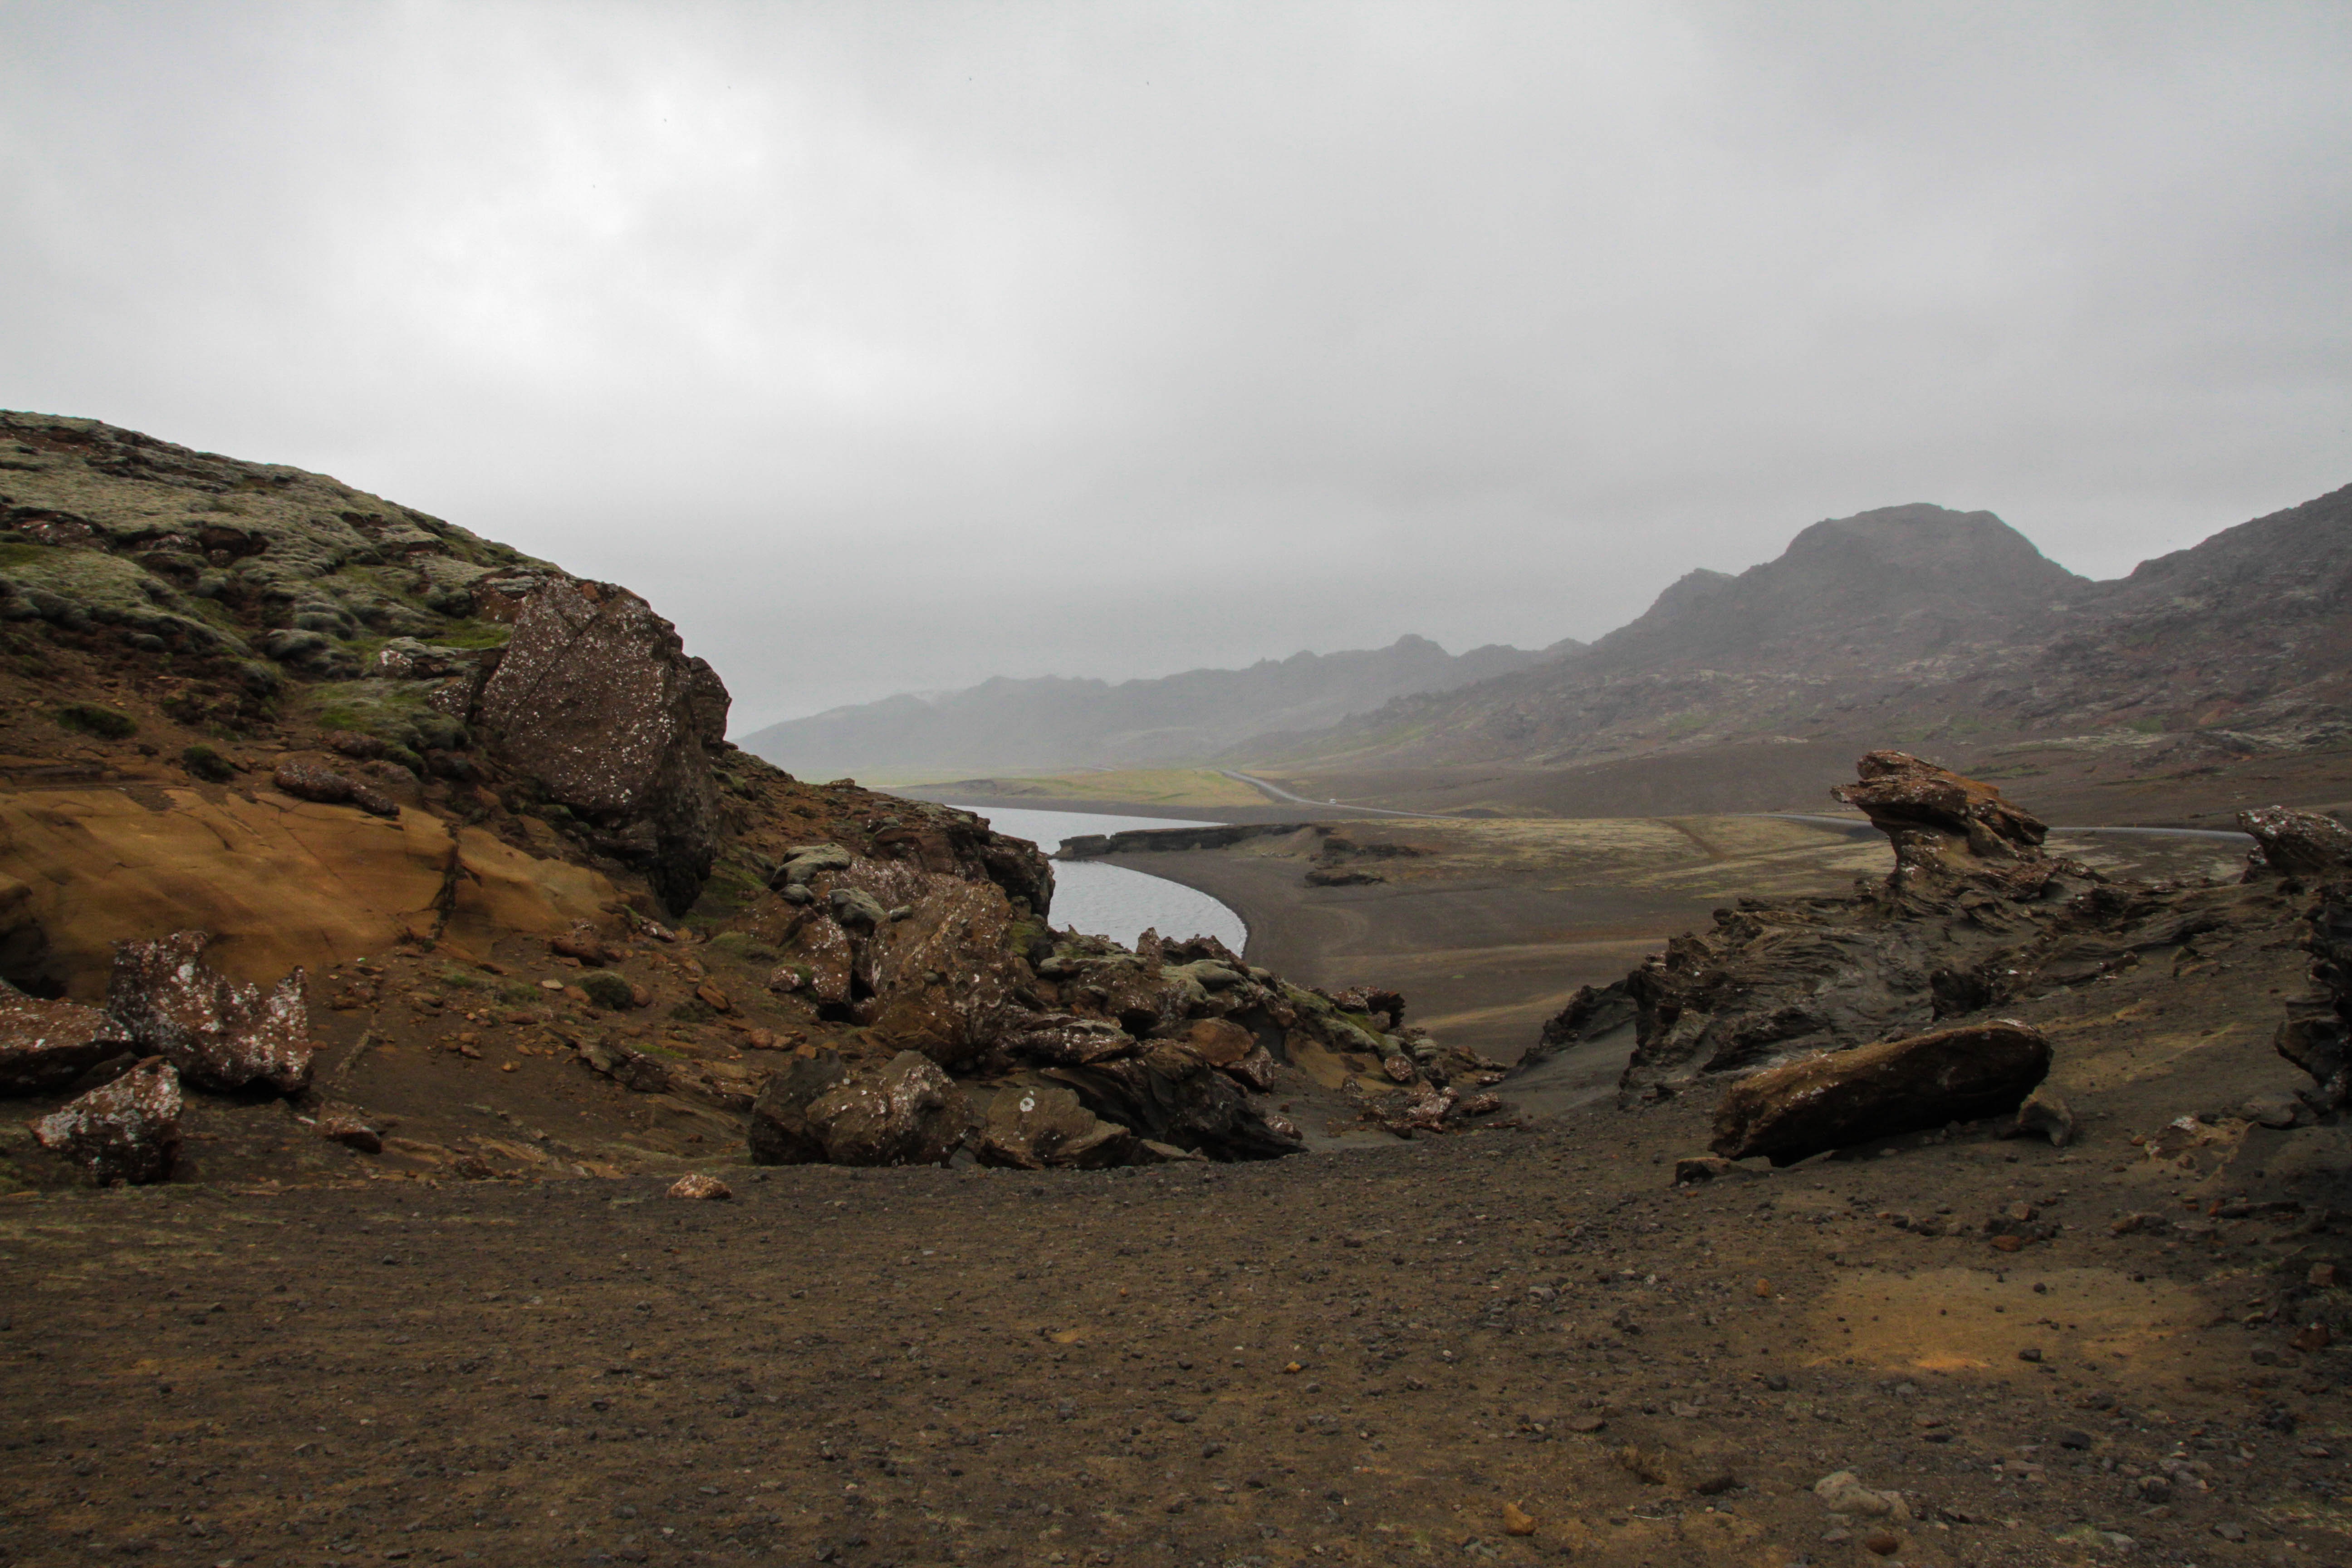
landscape, sea, coast, rock, wilderness, walking, mountain, hill, lake, adventure, valley, cliff, bay, terrain, geology, plateau, fell, loch, wadi, landform, natural environment, geographical feature, mountainous landforms